A. K. Saseendran

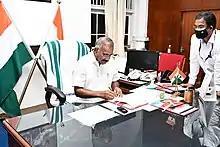
In office

On 26 March 2017, Saseendran resigned as minister after a newly launched Malayalam television channel, Mangalam TV, aired a telephonic audio clip that portrayed him speaking in a sexually explicit way to someone whom the channel claimed was a housewife.